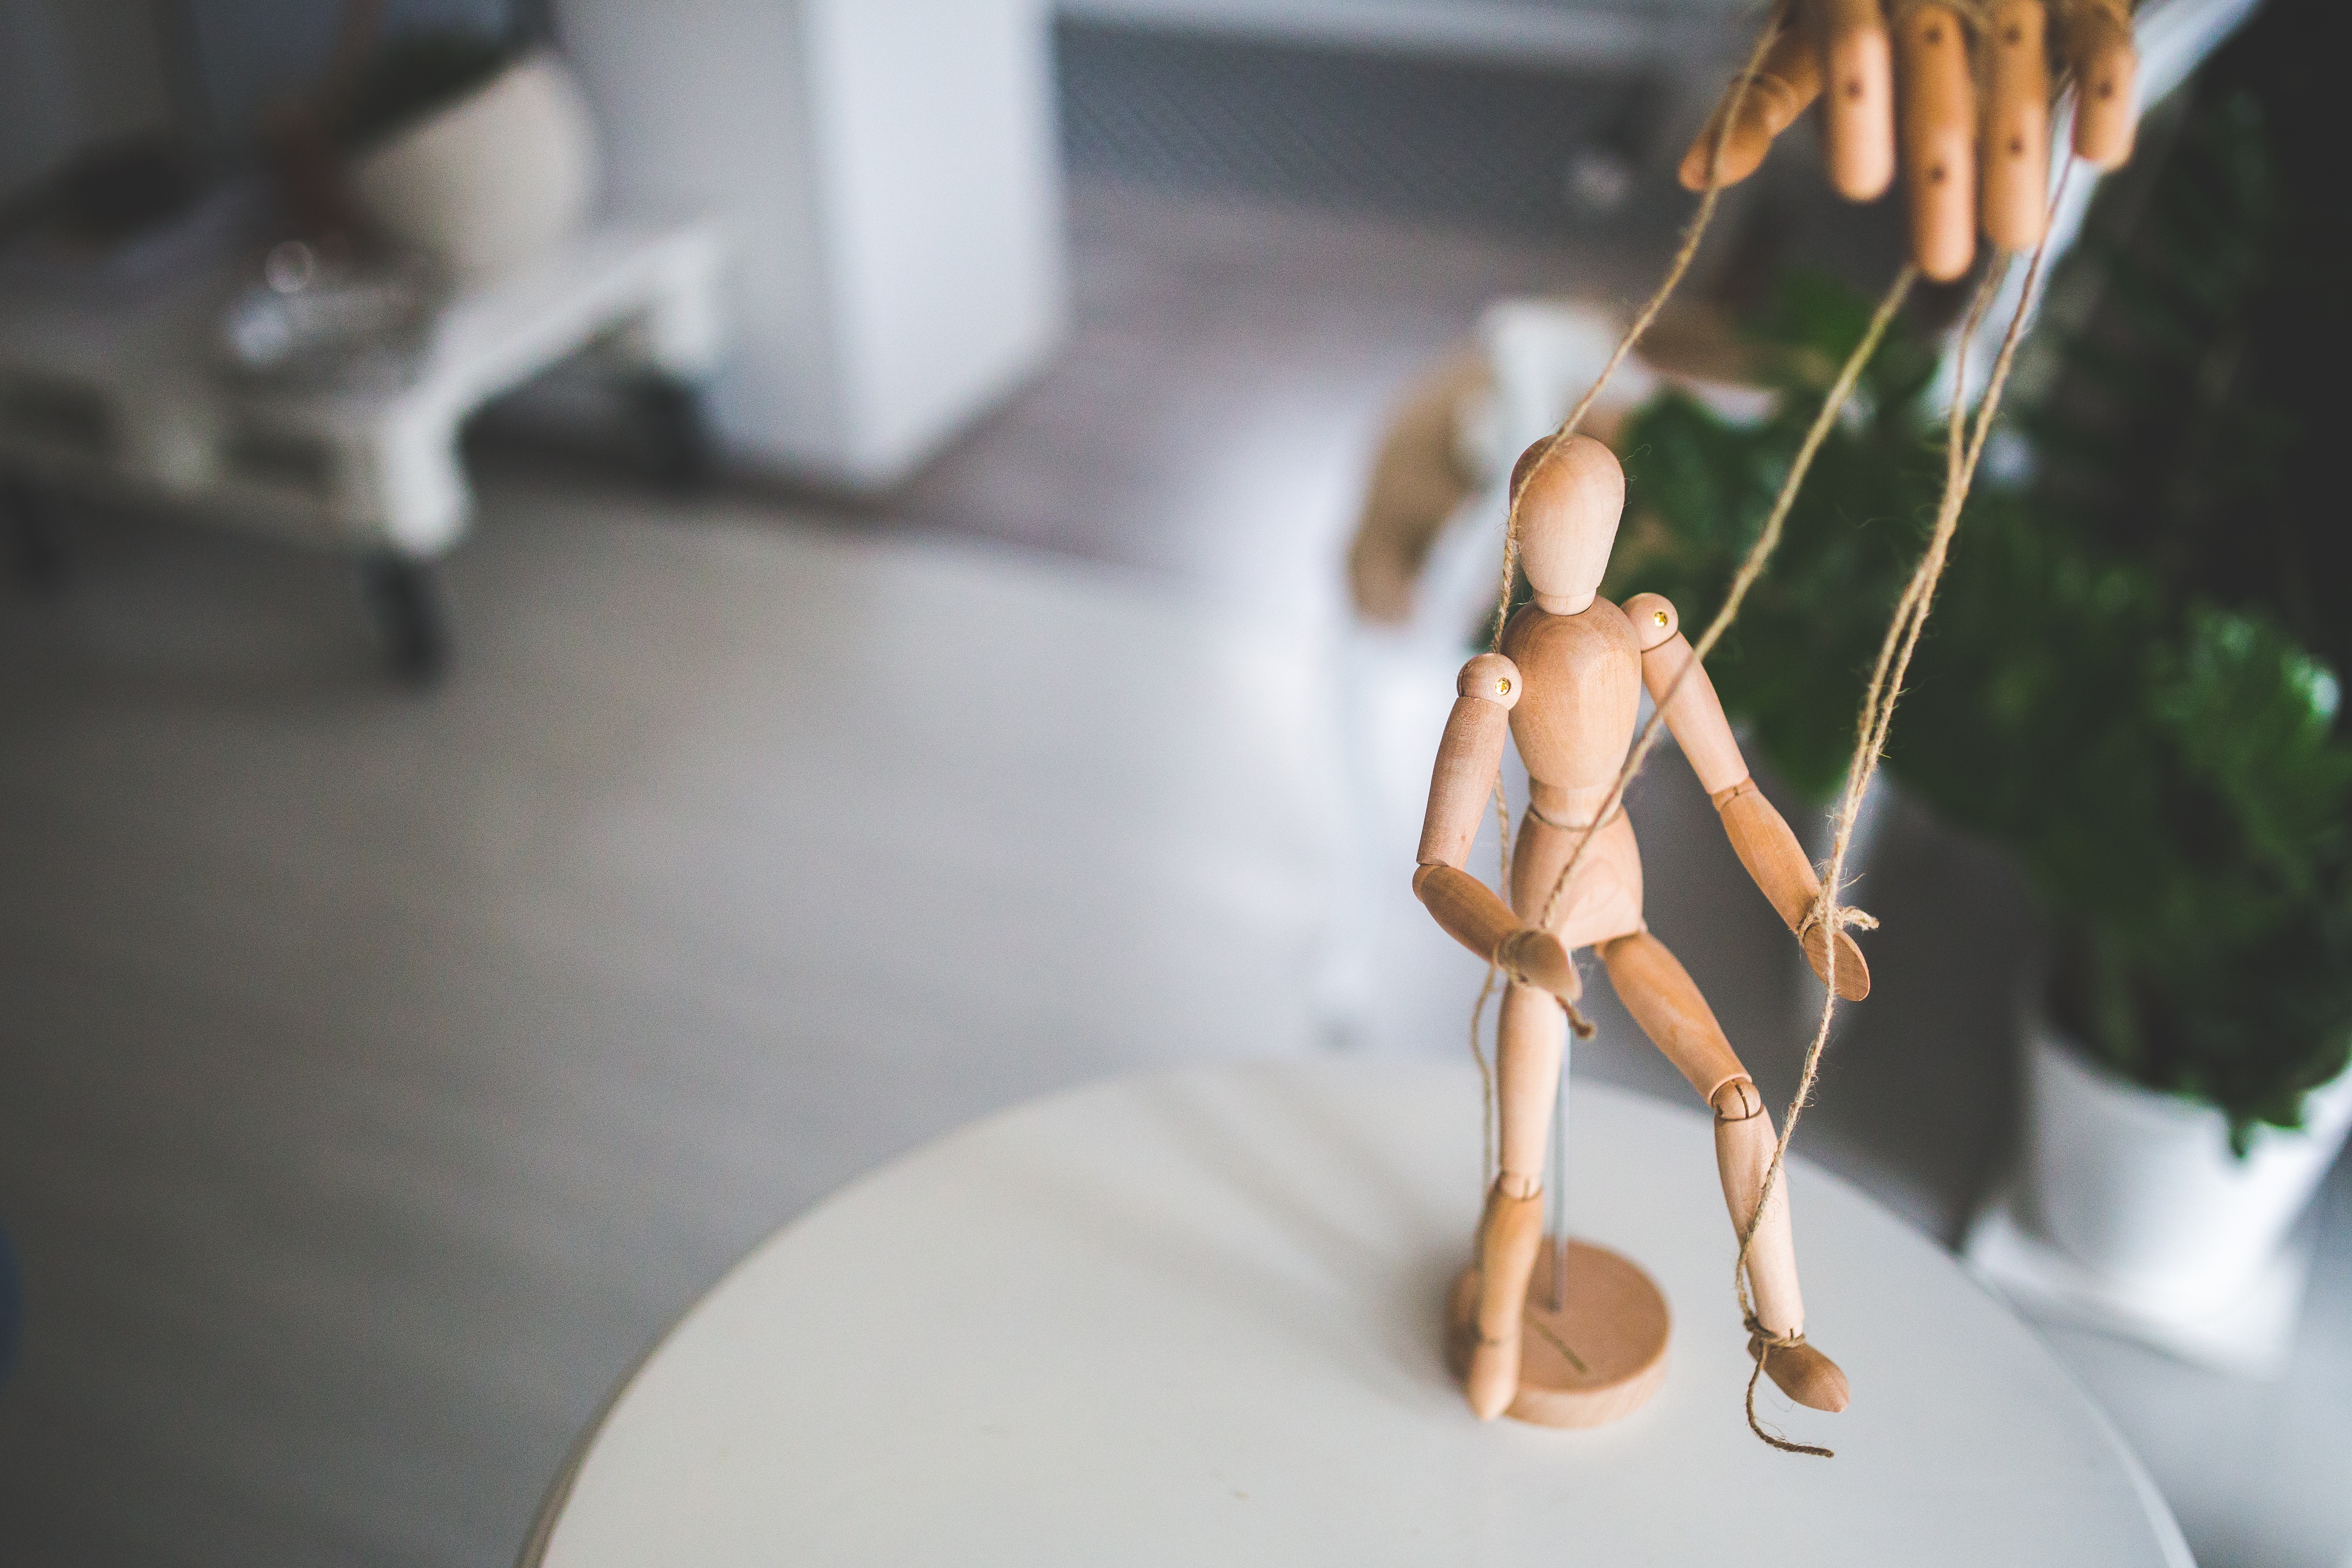
hand, model, fashion, toy, puppet, mannequin, marionette, wooden, pressure, problems, handling, wooden mannequin